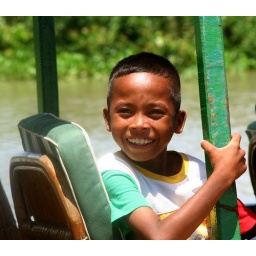
Happy boy in another tourist boat